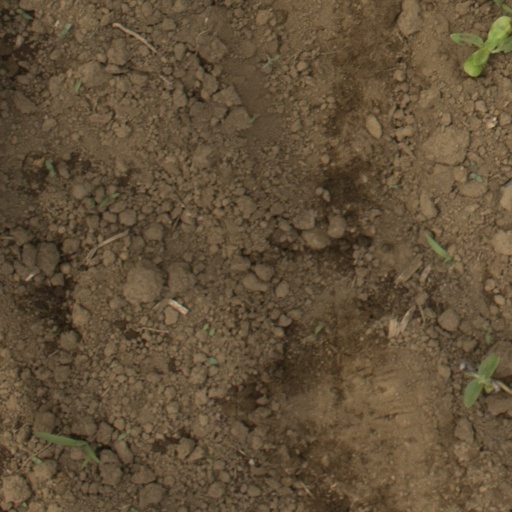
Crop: Jerusalem artichoke